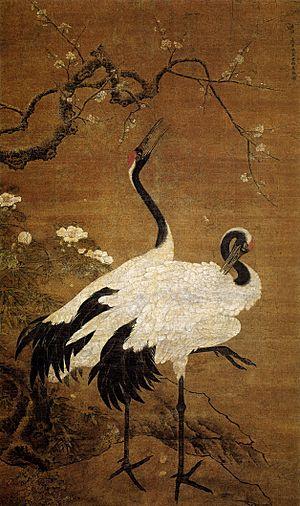
Bian Wenjin, ou Pien Wên-Chin ou Pien Wentsin, surnom: Jingzhao originaire de Shaxian, province de Fujian, né vers 1356, mort vers 1428. Actif au XIVᵉ siècle et XVᵉ siècle. Chinois. Peintre de fleurs et d'oiseaux.
L’art chinois, recouvre l'ensemble des arts de culture chinoise dans le monde chinois et la diaspora. La conception occidentale de l'art est utilisée en Chine à l'époque moderne, dans son sens le plus large, pour aborder toutes les formes d'art pratiquées en Chine tout au long de son histoire.